Cesar Picton

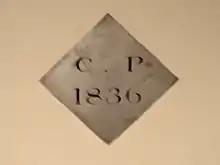
Cesar Picton memorial

His original premises at 52 High Street, Kingston Upon Thames backs onto the River Thames. Picton lived here for the first years of his business, initially renting, but in 1795 buying it and other property including a wharf onto the Thames for unloading the coal, and a malthouse.